Mobile Suit Gundam 0083: Stardust Memory

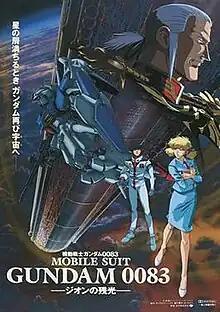
Theatrical poster of the compilation film "The Last Blitz of Zeon/Afterglow of Zeon"

is a 13-episode anime OVA series set in the Gundam universe. The first volume containing two 30-minute episodes was released in Japan on May 23, 1991. Subsequent volumes, containing one 30-minute episode each, followed every one or two months; the final volume went on sale on September 24, 1992. The series was directed by Mitsuko Kase (episodes 1–7) and Takashi Imanishi (episodes 8–13). A movie compilation, also directed by Imanishi was released in Japan on August 29, 1992, a month before the final OVA volume went on sale. The characters were designed by Toshihiro Kawamoto. Mechanical designs were by Shoji Kawamori (of "Macross" fame) and Hajime Katoki.